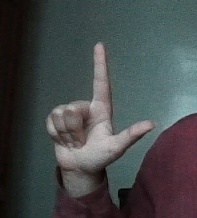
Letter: laam